Liber de compositione castri Ambaziae et ipsius dominorum gesta

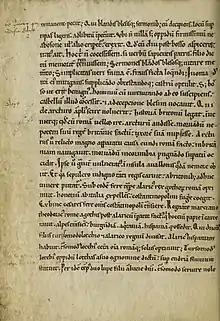
A page from a 13th-century copy of the "Liber de compositione"

The Liber de compositione castri Ambaziae et ipsius dominorum gesta (Book about the Construction of the Castle of Amboise and the Deeds of Its Lords) is an anonymous 12th-century Latin chronicle of the early history of the lords and castle of Amboise. It begins with an account of Touraine and its historical narrative proceeds from Julius Caesar (died 44 BC) down to Louis VII (AD 1137–1180).